Fixed-gear bicycle

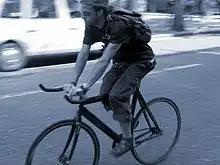
Cyclist riding a fixed gear bicycle without brakes

Many urban fixed-gear riders think brakes are not strictly necessary, and brakeless fixed riding has a cult status in some areas. Brakes and their cables are said to add extra bulk to the simple appearance of a fixed gear bicycle, and they prevent trick manoeuvres that involve spinning the front wheel in a full circle, unless equipped with special 360° freedom "detangler" system already used on BMX bicycles.